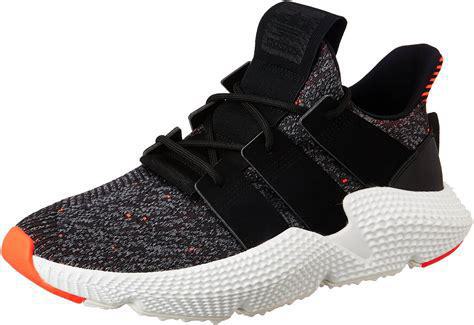
Brand: Adidas
Model: Prophere